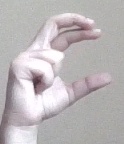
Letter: thal